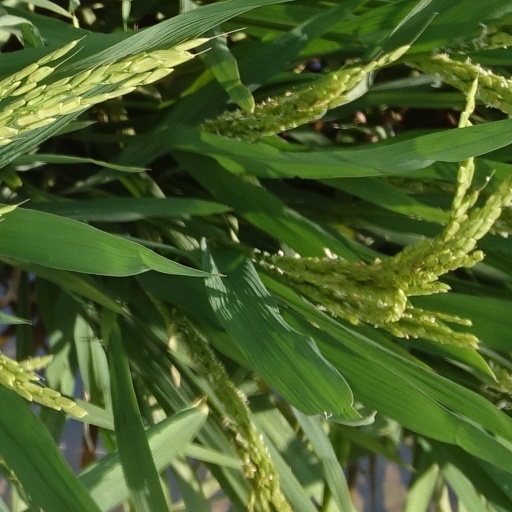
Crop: rice